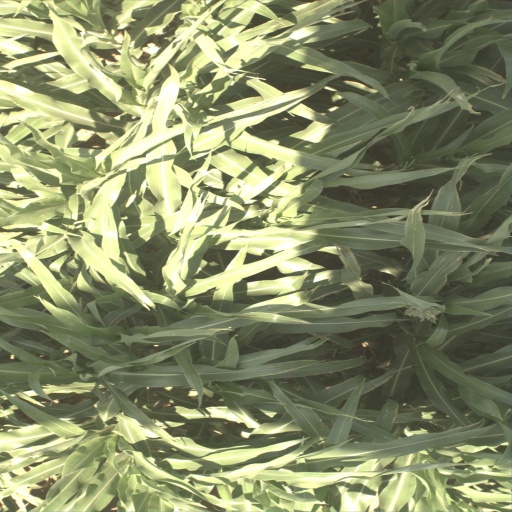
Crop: sorghum